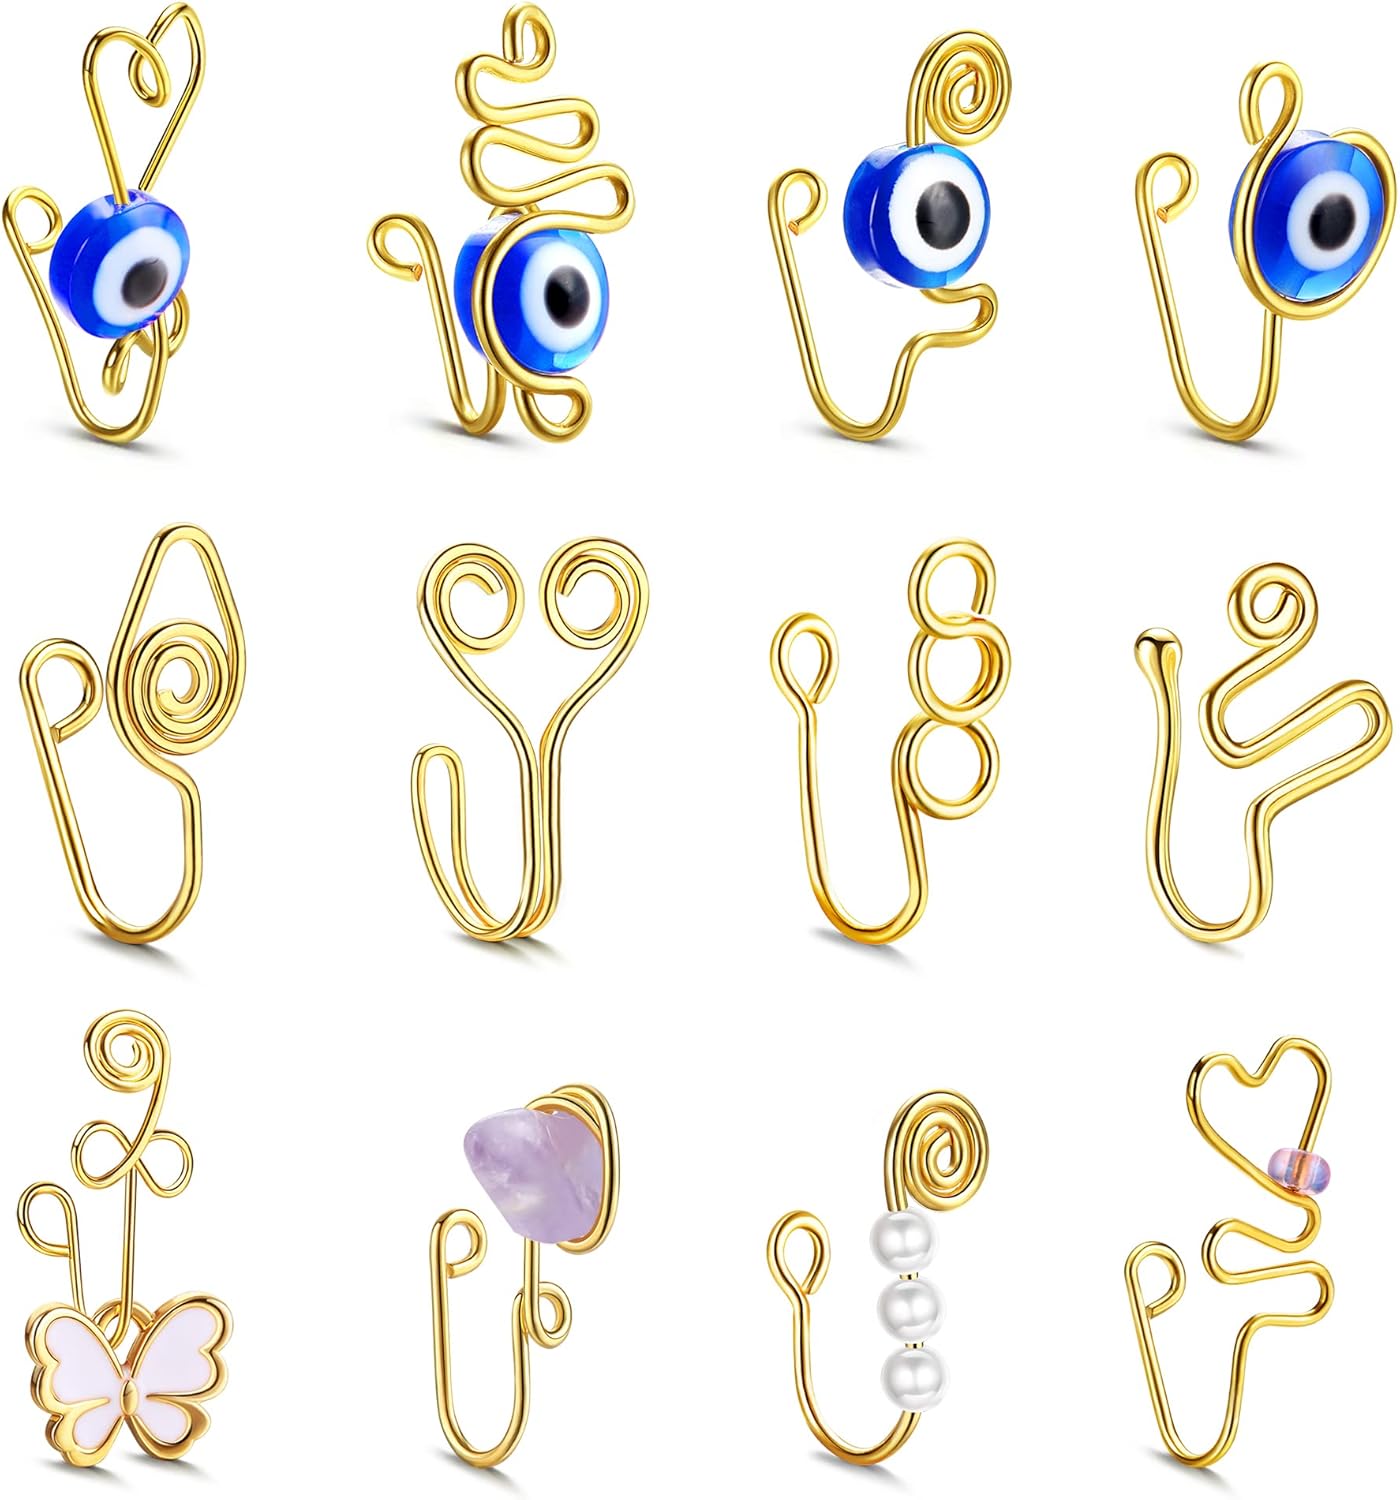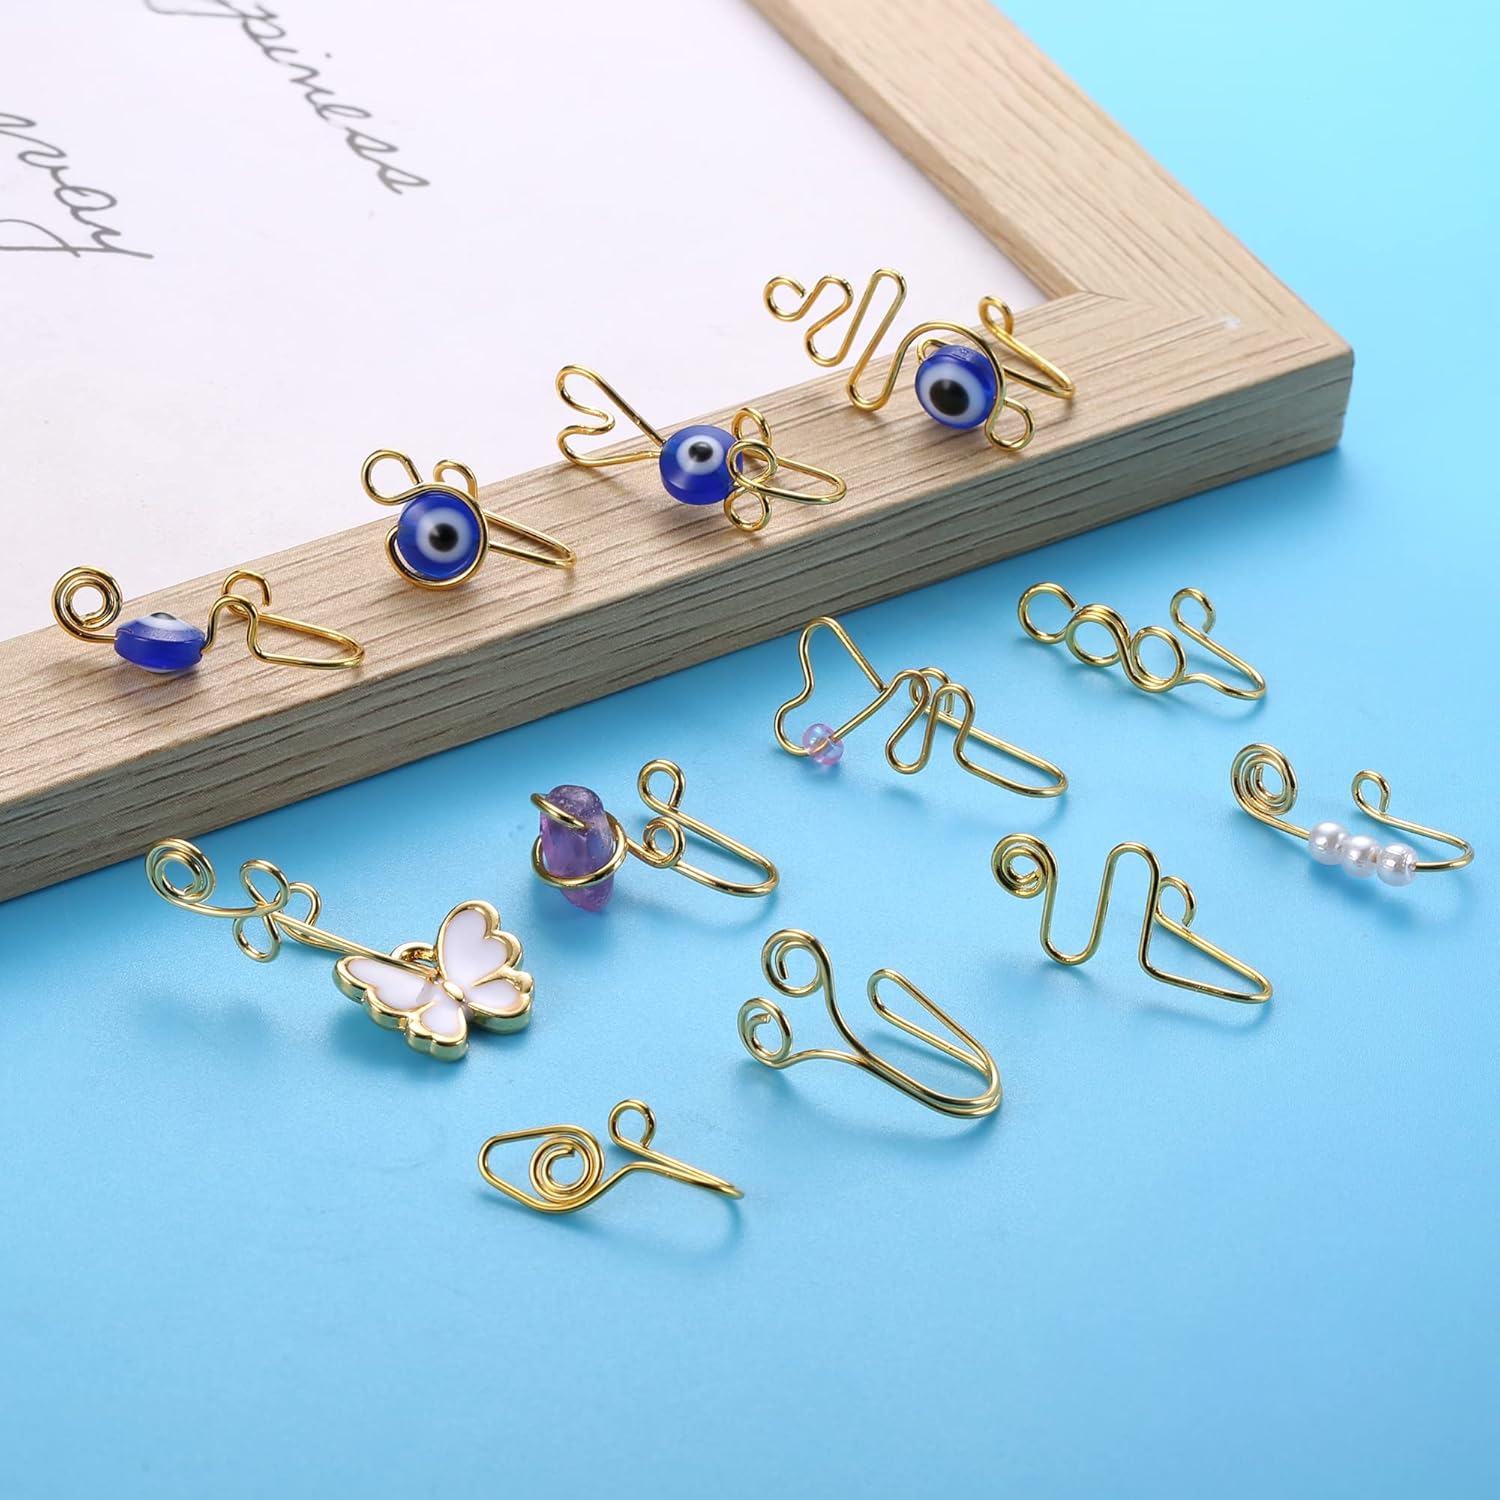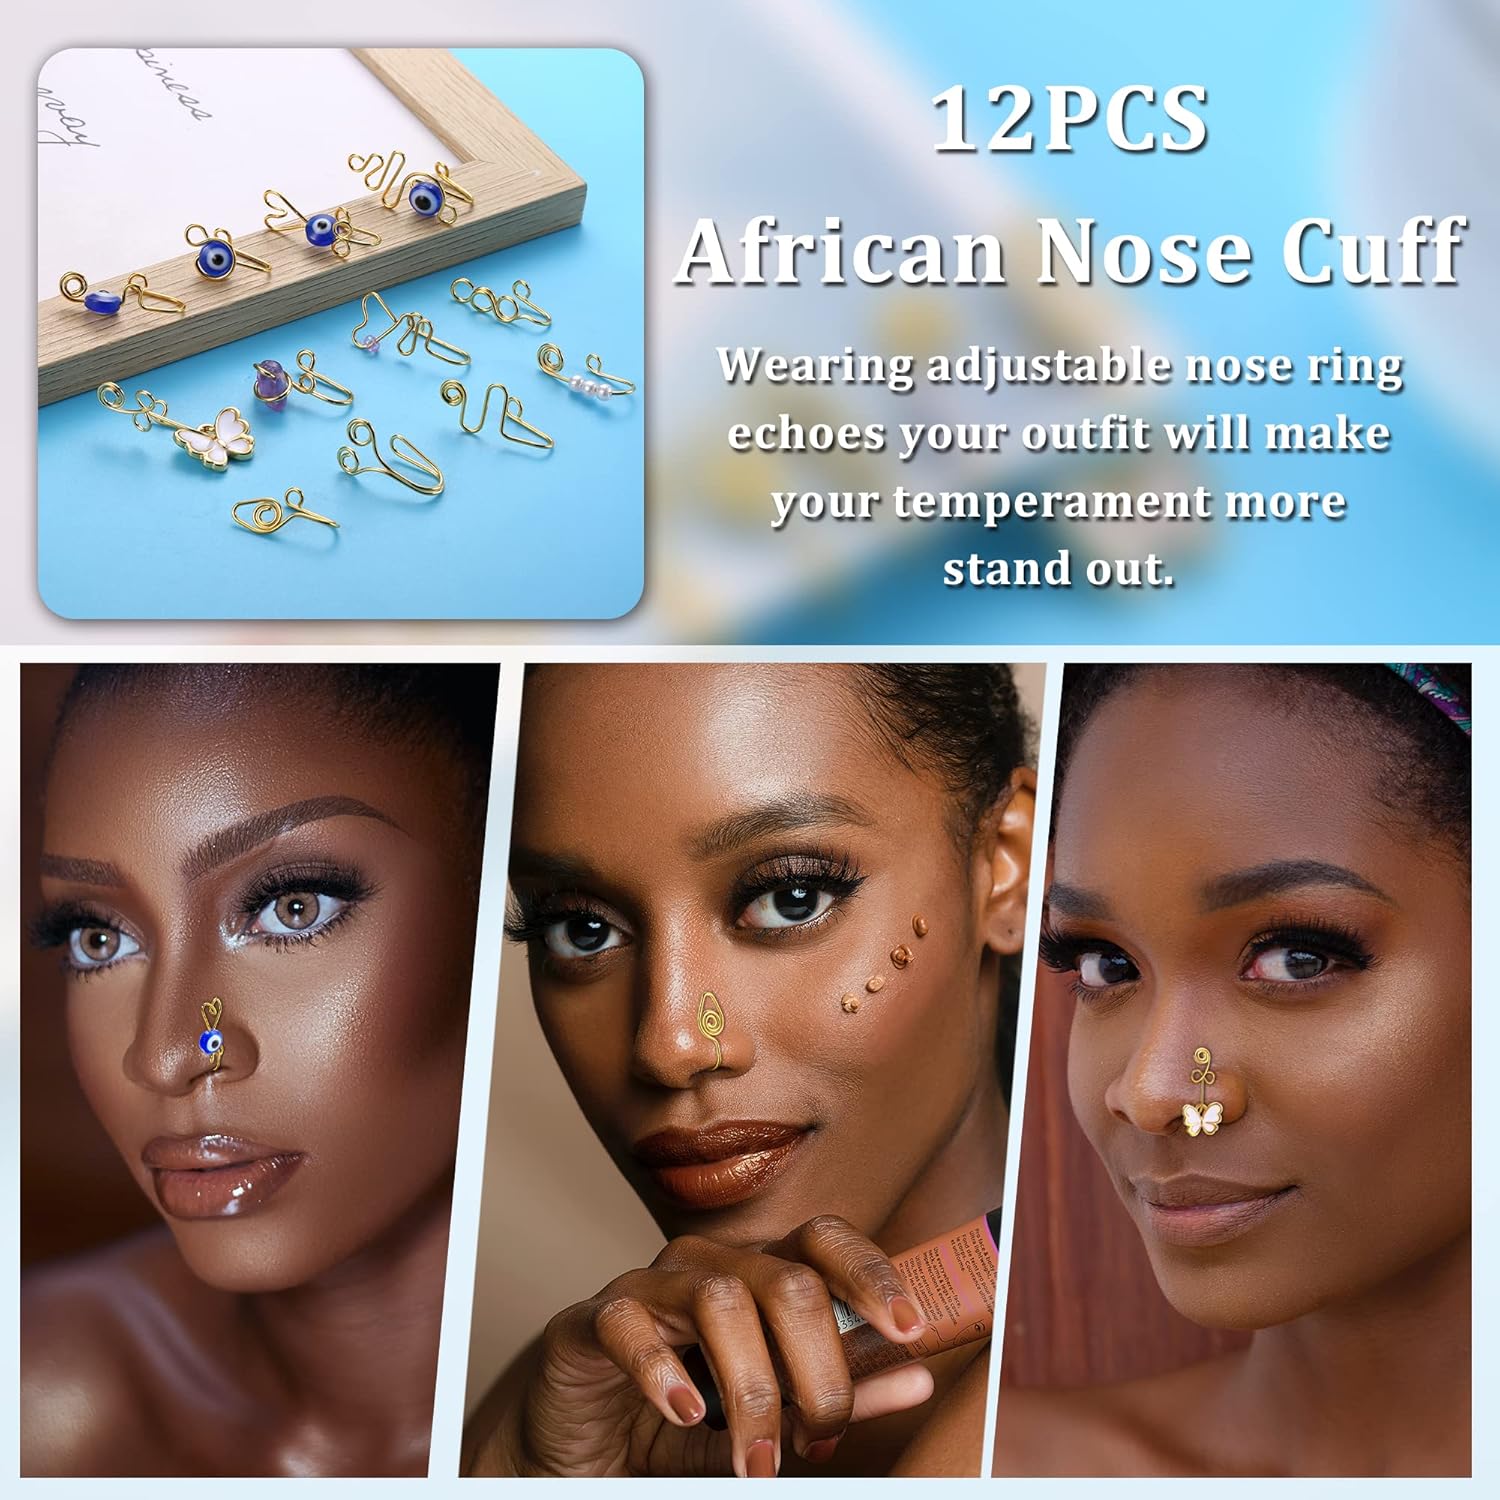
JOERICA 12 Pcs African Nose Cuff Non Piercing Clip On Nose Ring Cuff for Women Evil Eyes Fakes Nose Rings Gold Nose Cuffs for Non Pierced Nose
Category: AMAZON FASHION
JOERICA:Glows With Passion, Quality, and Craftsmanship! Jewelry is more than just an accessory to us. JOERICA was built on the notion that jewelry is everything,That jewelry is meaningful and amazing.Made with excellence. That is why we are confident, every piece of jewelry you will find on JOERICA will hint of passion, dedication, and craftsmanship all over it. We deeply care about using high-quality materials that will make every piece of jewelry look astounding, but also make you feel amazing while you wear it. Carefully look through our jewelry collection, we are sure you will find something that will suit your style! JOERICA:Worry-Free Shopping. Uniqueness, stunningly exquisite jewelry design and amazing value is not the only thing JOERICA promises.  1.Products we sell all through rigorous quality inspection. 2.If you have any question,please contact us,we will do our best to help you. 3.We are so sure in our jewelry quality that we guarantee 365-Day Money Back or Exchange.
Features: 12 Style Nose Cuffs--One order contains 12 pcs nose cuff, contains most of the popular styles on the market, including butterfly, evil eye, crystal. These african nose cuff are so unique and a must have set for most people. It is also a stylish way to try out a fake nose ring before getting an actual piercing. | Quality Material--These fake nose rings are made of copper, 14K real gold plated, not easy to fade. Nickel free and lead free, hypoallergenic. High polished smooth surface,comfortable to wear without sharp edge and prevents irritation to your skin. Easy to put on or take off. | Size: Adjustable nose cuff, each nose cuff can be slightly adjusted to fit different nose sizes, you can adjust the tightness as you like. | Perfect Gift Choice--These nose cuffs come with a black bag, great choice for girlfriend, ladies, wife, daughter, mother, classmates or friends on valentine's day, christmas, mother's day, birthday, thanksgiving, anniversary, wed. | Service Guarantee--Within 365-Days, If You Are Not Satisfied, We Promise Exchange and Money Back Guarantee, It Is Our Ultimate Goal to Let You Have a Satisfying Shopping Experience.